Radar angels

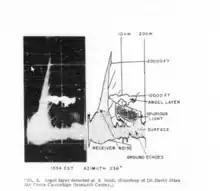
S-band radar angel, from a 1959 technical report.

Radar angels are an effect seen on radar displays when there is a periodic structure in the view of the radar that is roughly the same length as the signal's wavelength. The angel appears to be a physically huge object on the display, often miles across, that can obscure real targets. These were first noticed in the 1940s and were a topic of considerable study in the 1950s. The underlying mechanism is due to Bragg's law.